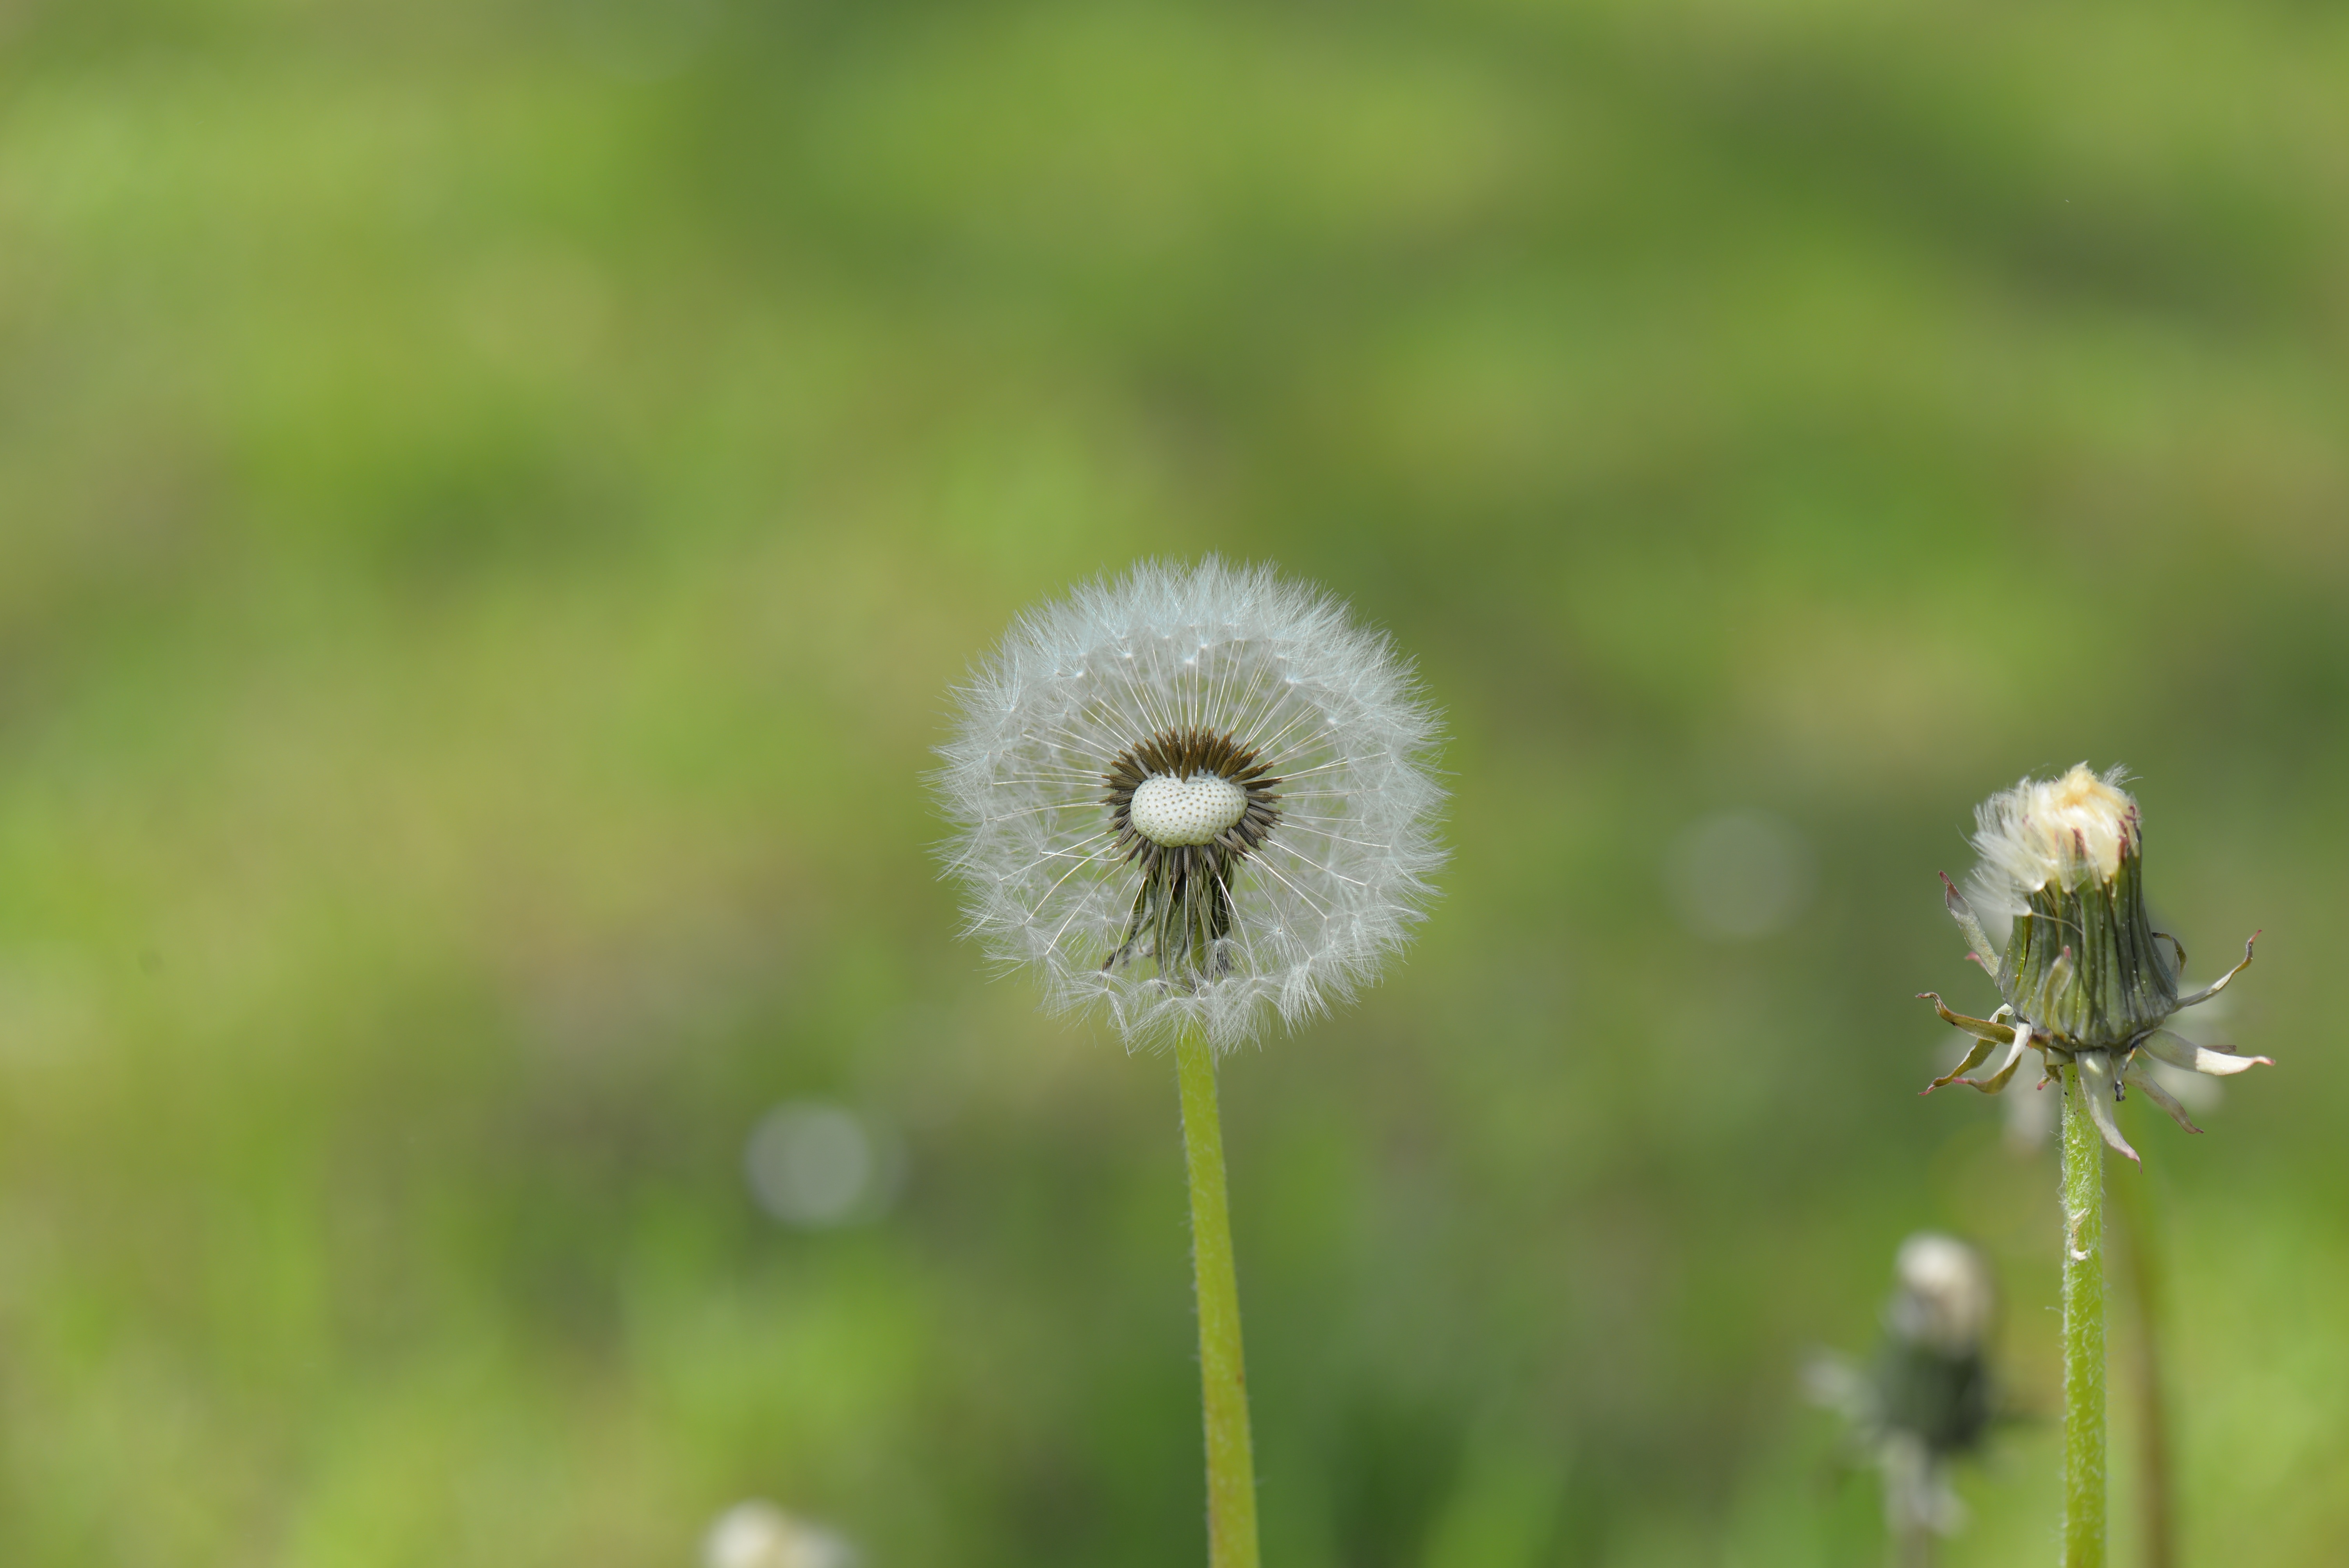
nature, grass, plant, field, photography, meadow, dandelion, prairie, flower, green, botany, flora, wildflower, close up, pointed flower, seeds, grassland, macro photography, flowering plant, daisy family, grass family, plant stem, land plant